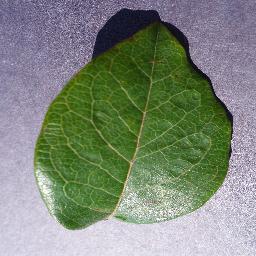
Label: Blueberry___healthy